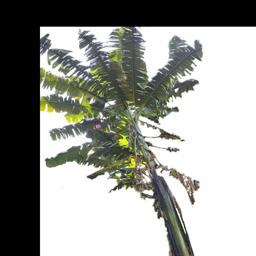
Label: BHIMKOL